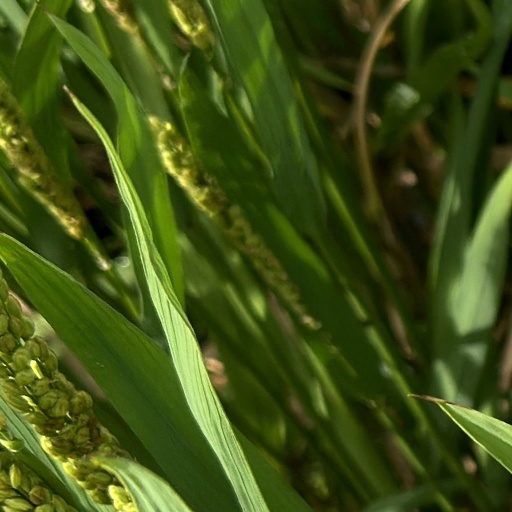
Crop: rice